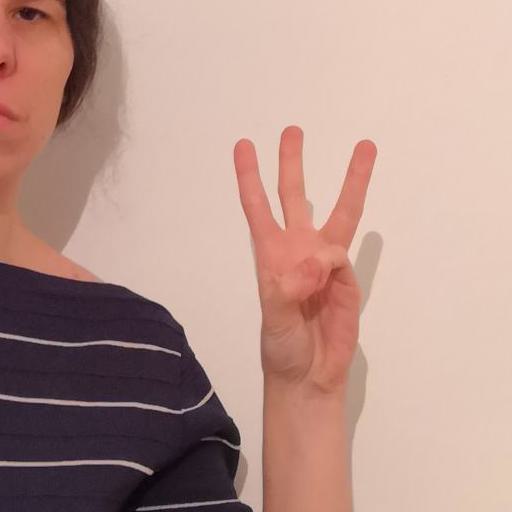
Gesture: three